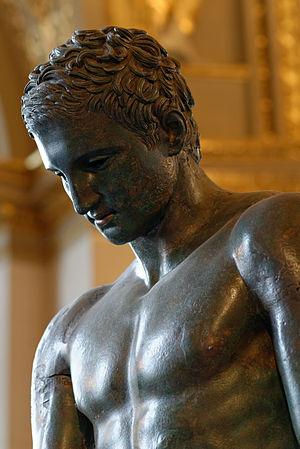
Statue d'un athlète se raclant la peau ou raclant son strigile.